Golden Threshold

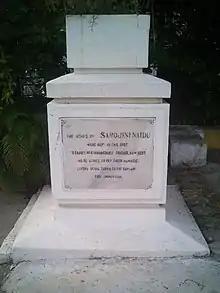
The ashes of Sarojini Naidu kept at Golden Threshold, Hyderabad before immersion

Golden Threshold was named after Sarojini Naidu's very first collection of poetry published in 1905. It now houses Sarojini Naidu School of Arts & Communication of University of Hyderabad. University of Hyderabad has plans to restore the dilapidated structure and transform Golden Threshold into a museum-cum-cultural centre.